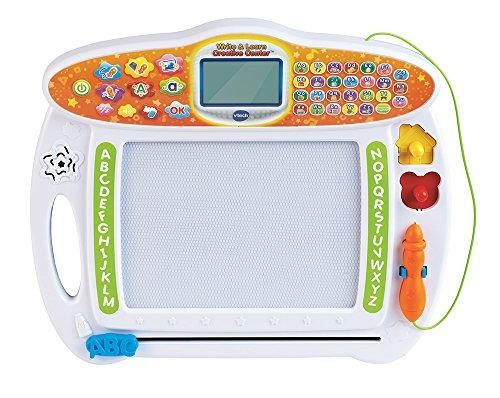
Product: VTech Write and Learn Creative Center
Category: Toys & Games | Kids' Electronics | Electronic Learning Toys
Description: Learning toy magnetic drawing board provides a fun way to get a head start on learning how to write with writing and drawing activities.
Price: $24.88
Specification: ProductDimensions:12.1x14.4x2.8inches|ItemWeight:2.7pounds|ShippingWeight:2.7pounds(Viewshippingratesandpolicies)|DomesticShipping:ItemcanbeshippedwithinU.S.|InternationalShipping:ThisitemcanbeshippedtoselectcountriesoutsideoftheU.S.LearnMore|ASIN:B00XUZH4LK|Itemmodelnumber:80-169300|Manufacturerrecommendedage:36months-6years|Batteries:2AAbatteriesrequired.(included)